Henricus Reneri

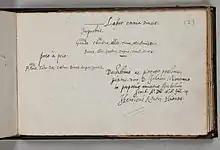
Writing by Henricus Reneri

Henricus Reneri or Renerius (1593, Huy – 20 March 1639, Utrecht) was a Dutch philosopher.